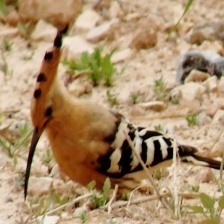
Species: HOOPOES
Scientific name: UPUPIDAE